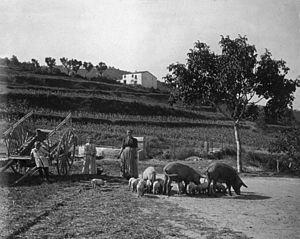
Le Musée ethnologique du Montseny est un musée ethnologique situé à Arbúcies.